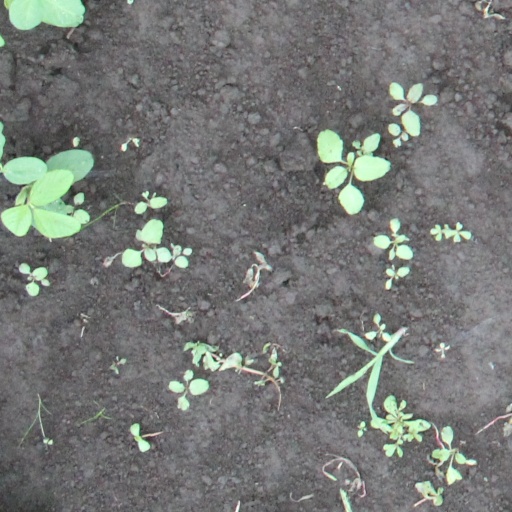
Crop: soybean